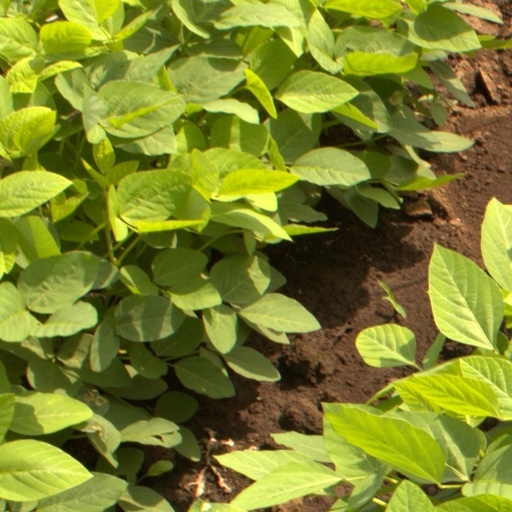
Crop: soybean